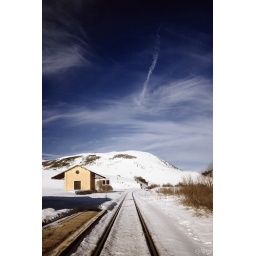
A train station in the mountain ::Winter Version::